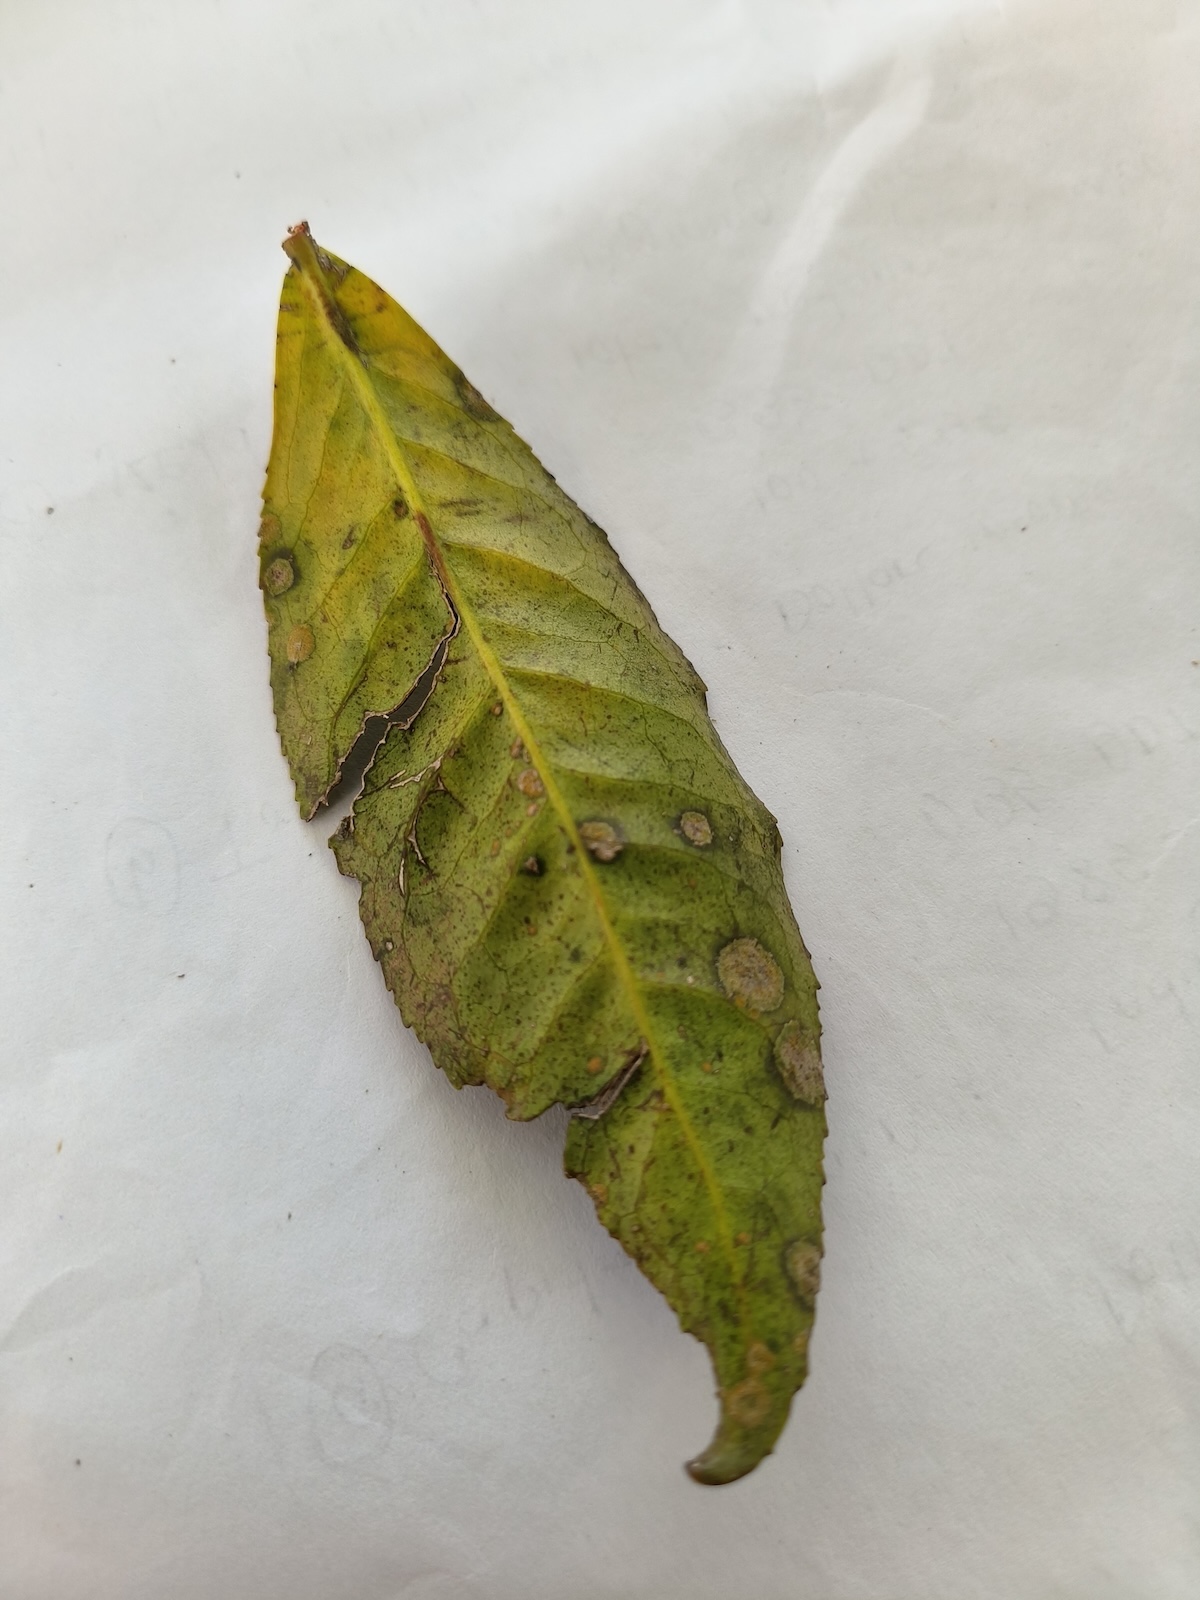
Label: Tea algal leaf spot